The Split (film)

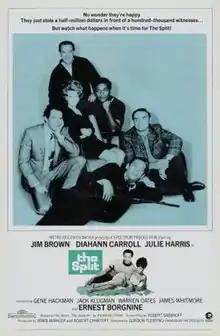
Theatrical release poster

The Split is a 1968 American neo-noir crime drama film directed by Gordon Flemyng. It was written by Robert Sabaroff, based upon the Parker novel "The Seventh" by Richard Stark (a pseudonym of Donald E. Westlake).